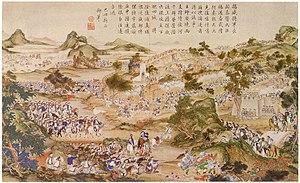
En 1759, la dynastie chinoise Qing vainc les mongols Dzoungars et achève la conquête de la Dzoungarie. Parallèlement à cette conquête, les Qing occupent la région de l'Altishahr, dans le Turkestan oriental, qui a été colonisée par les partisans du leader politique et religieux musulman Afaq Khoja.